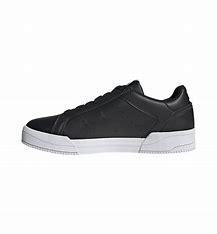
Brand: Adidas
Model: Court Tourino